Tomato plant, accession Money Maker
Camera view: bottom (45 deg); turntable rotation: 0 degrees
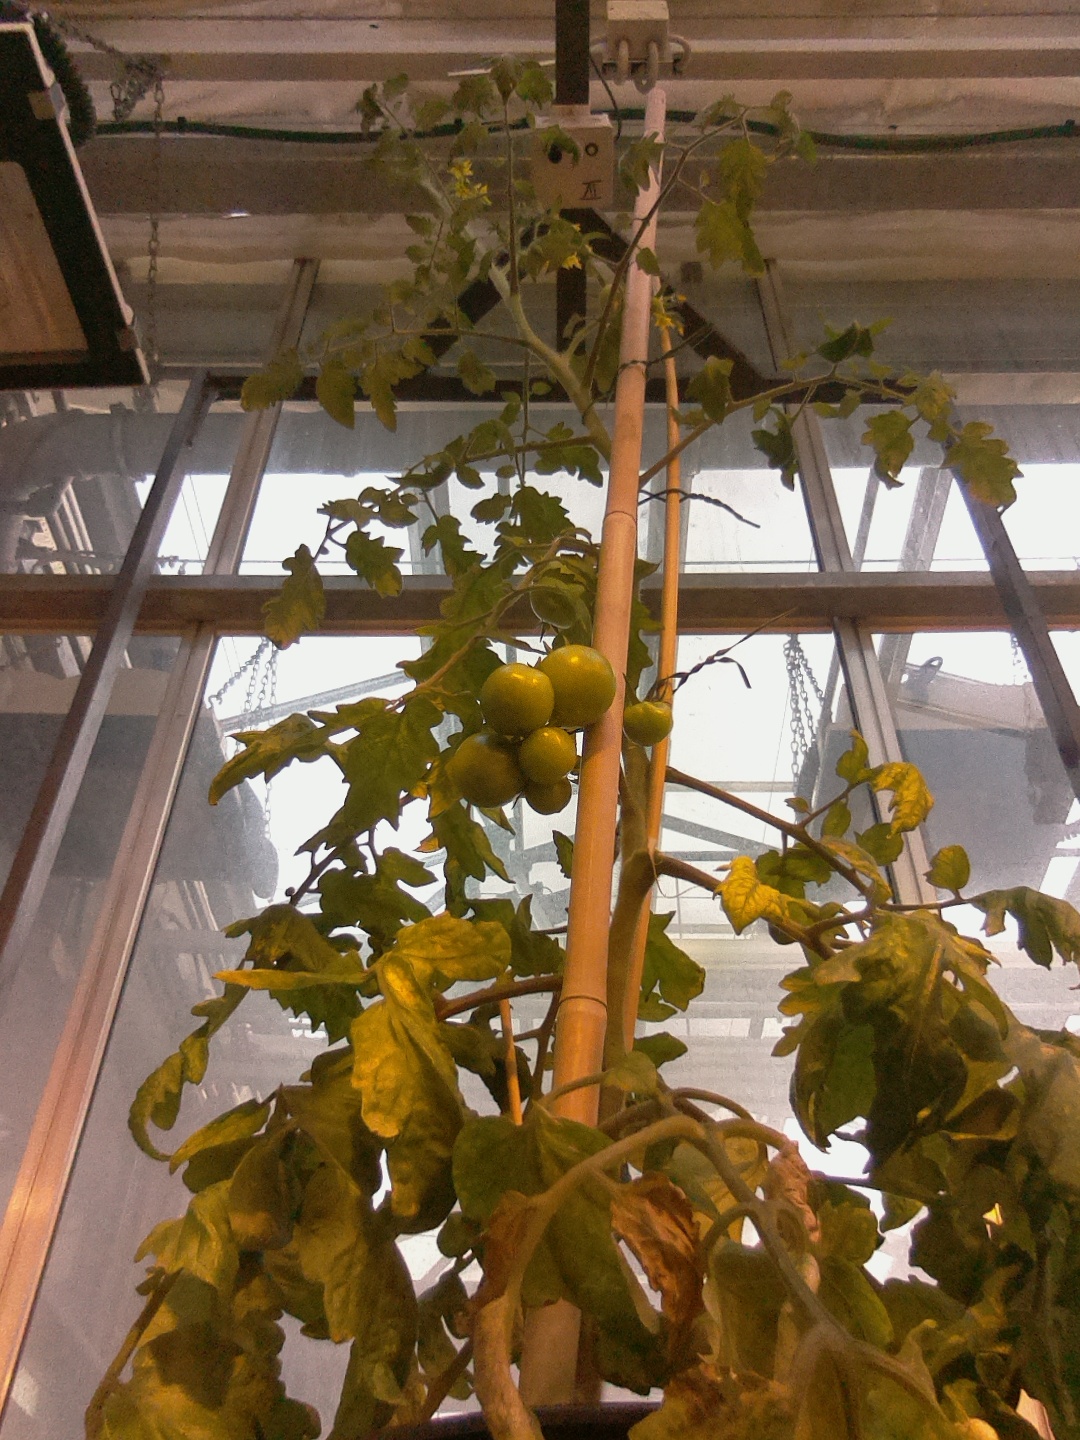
BBCH growth stage 73: 30%-40% of final fruit size